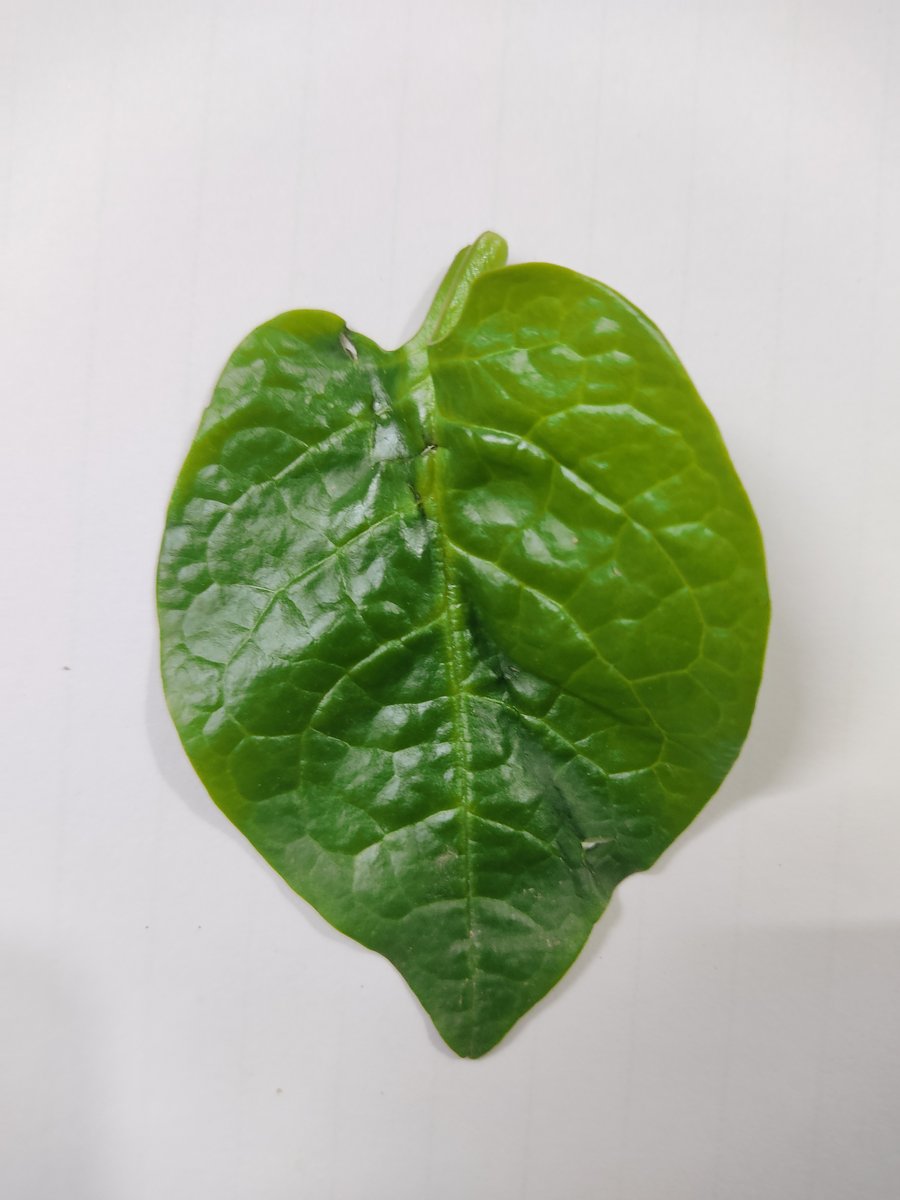
Label: Healthy-Leaf